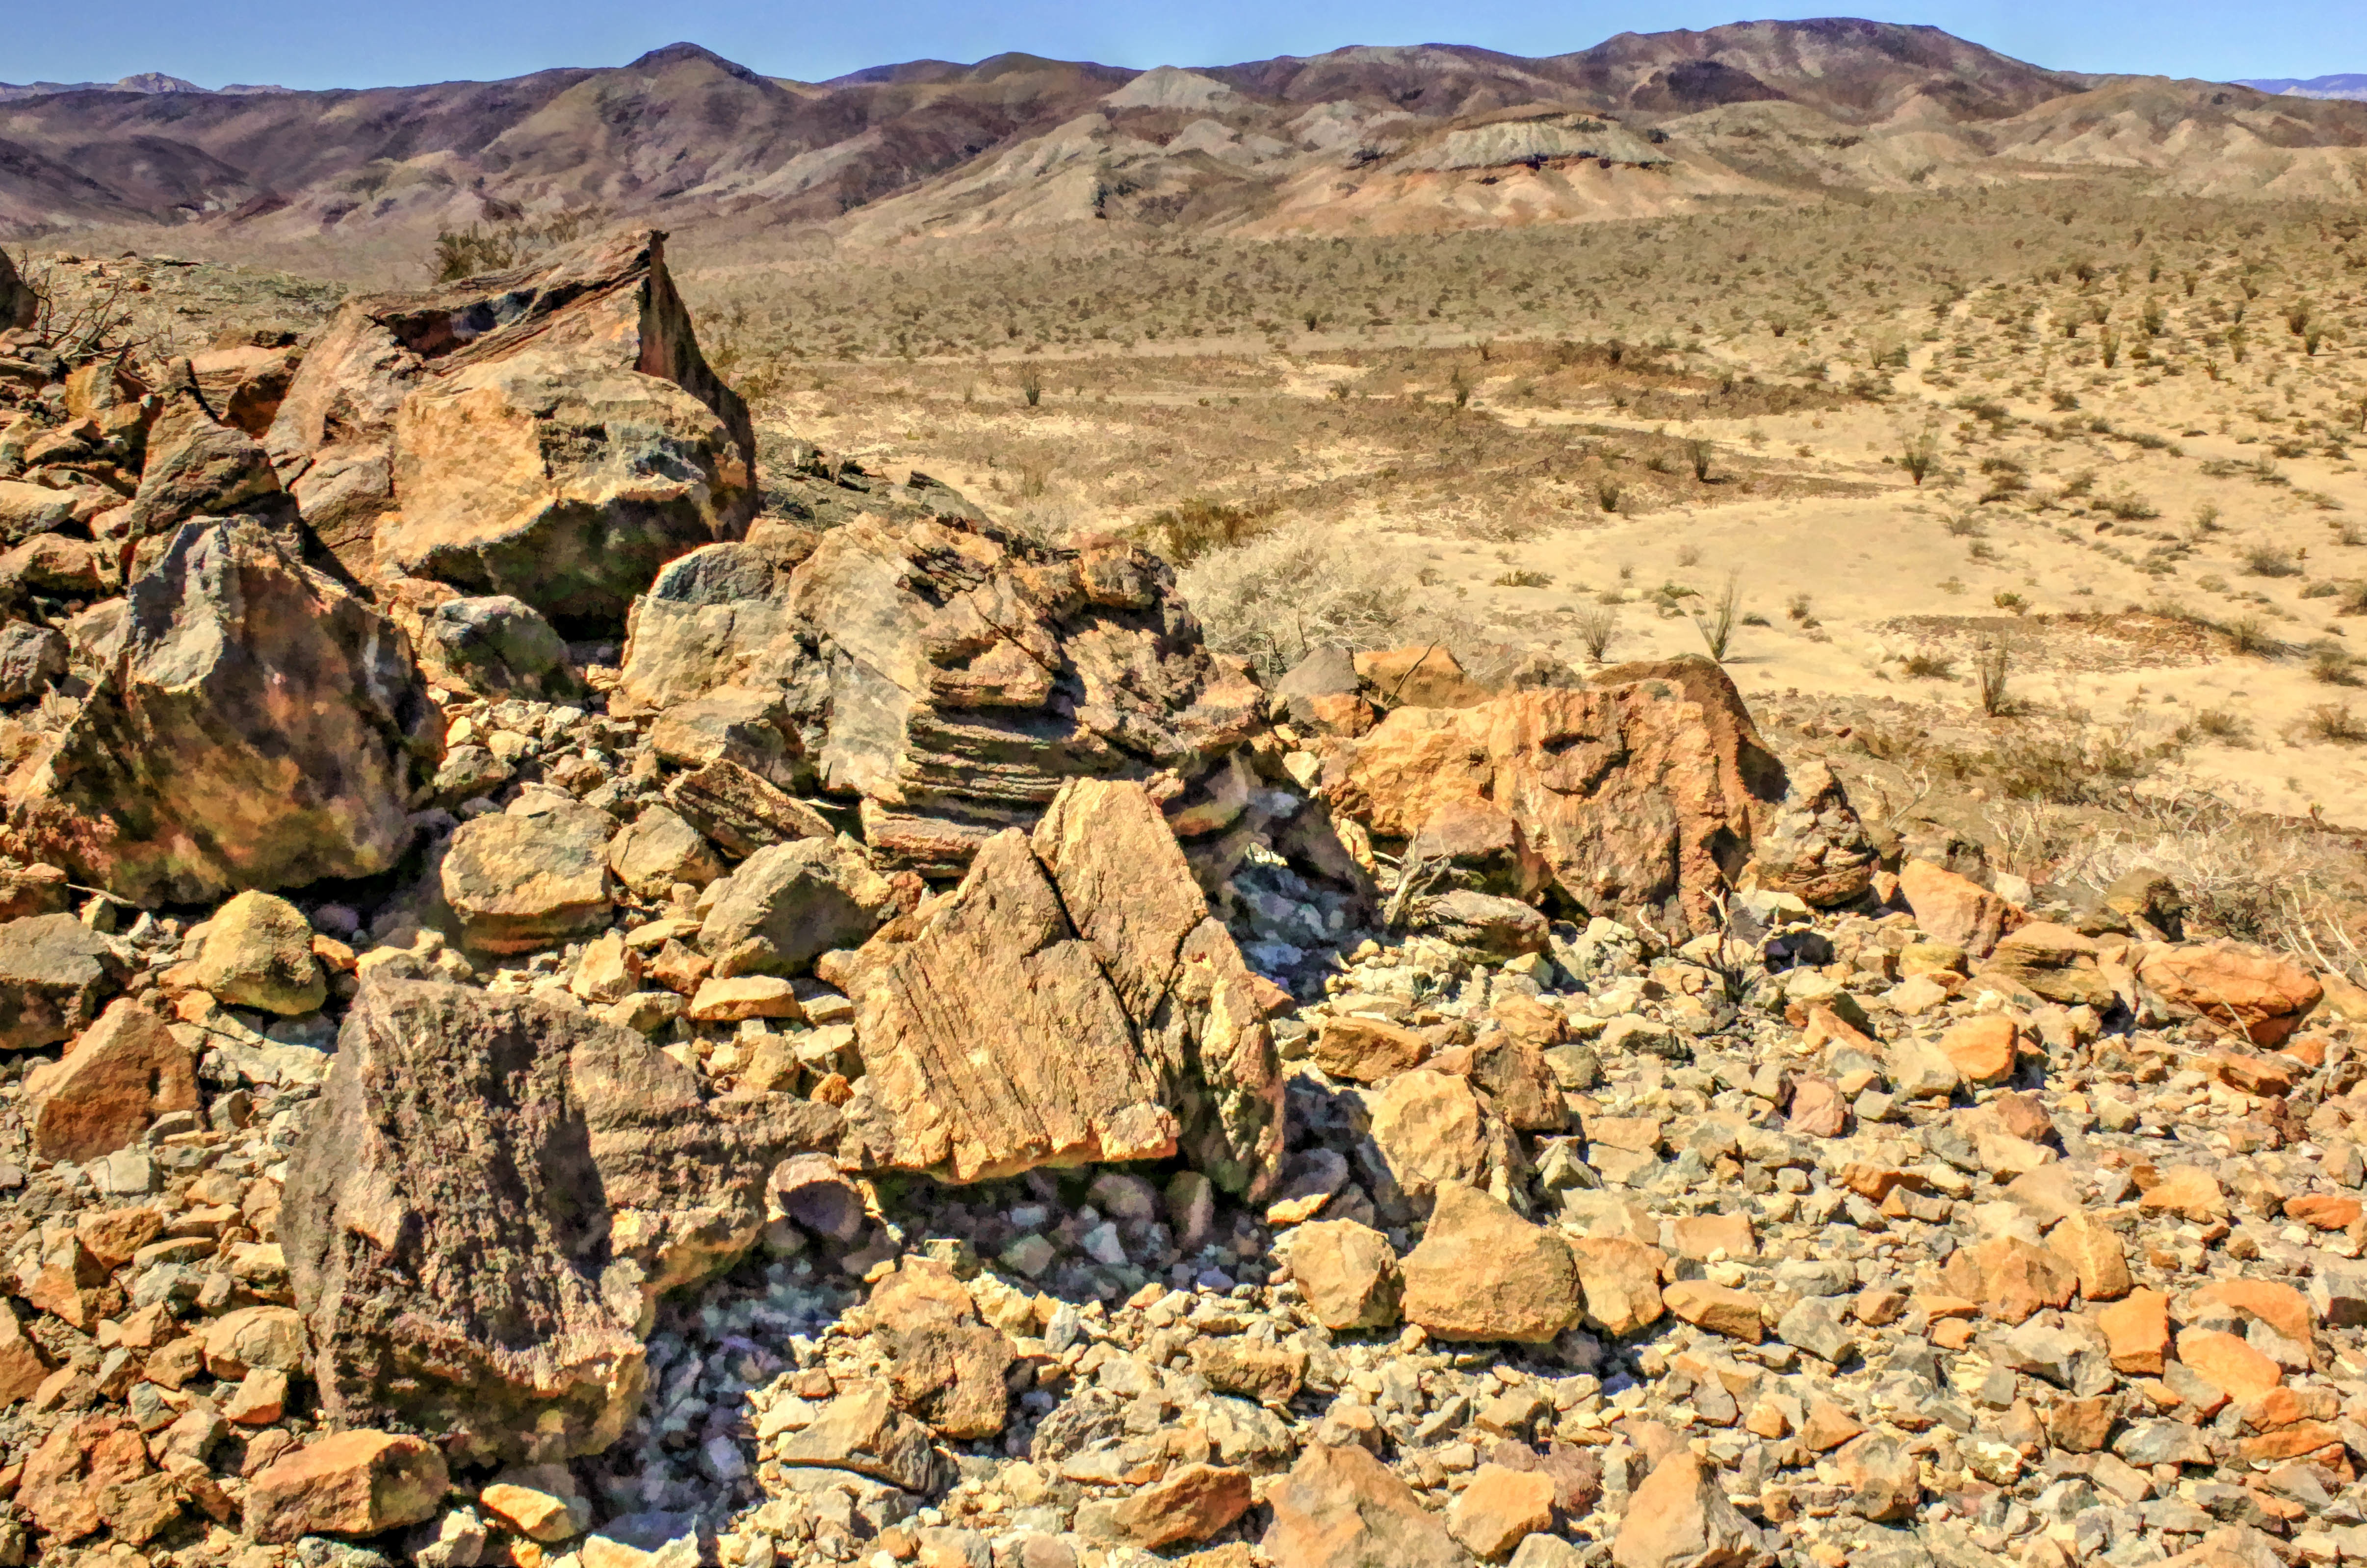
landscape, rock, wilderness, mountain, desert, valley, formation, soil, terrain, geology, badlands, plateau, ecosystem, wadi, landform, natural environment, geographical feature, aeolian landform